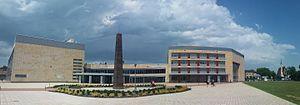
L'École nationale supérieure professionnelle de Tarnów, est un établissement d'enseignement supérieur en Pologne.